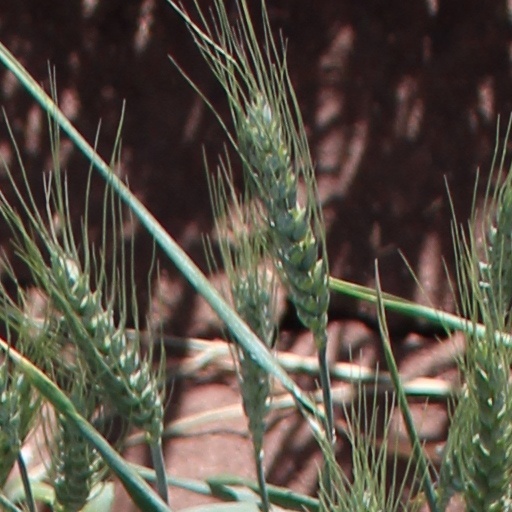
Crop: wheat